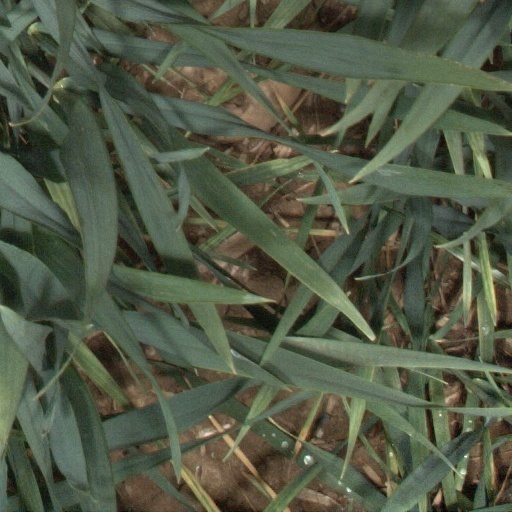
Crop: wheat